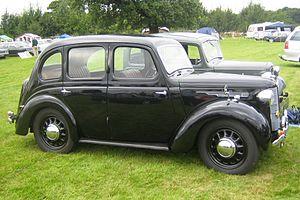
Austin était un constructeur automobile anglais, créé en 1906. La marque est abandonnée en 1988 par le groupe Rover. Elle fait aujourd'hui partie du patrimoine du groupe chinois Nanjing Automobile Corporation depuis juillet 2005.
L' Austin 8 est une petite voiture qui a été produite par Austin entre 1939 et 1948.